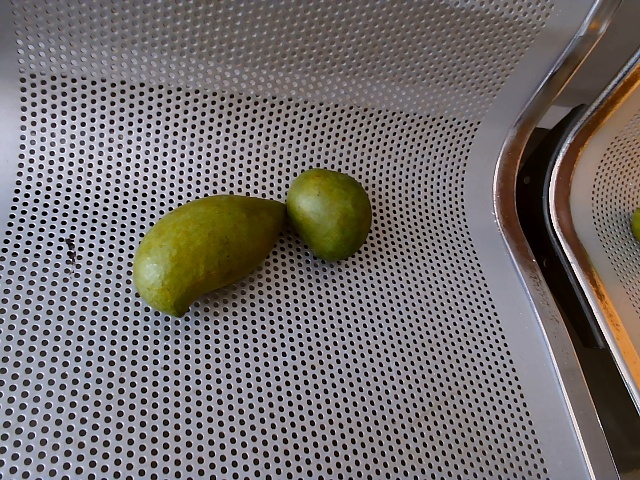
Label: Raw_Mango